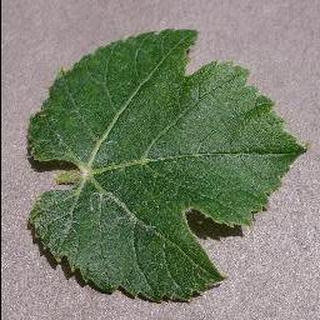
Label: healthy_grape